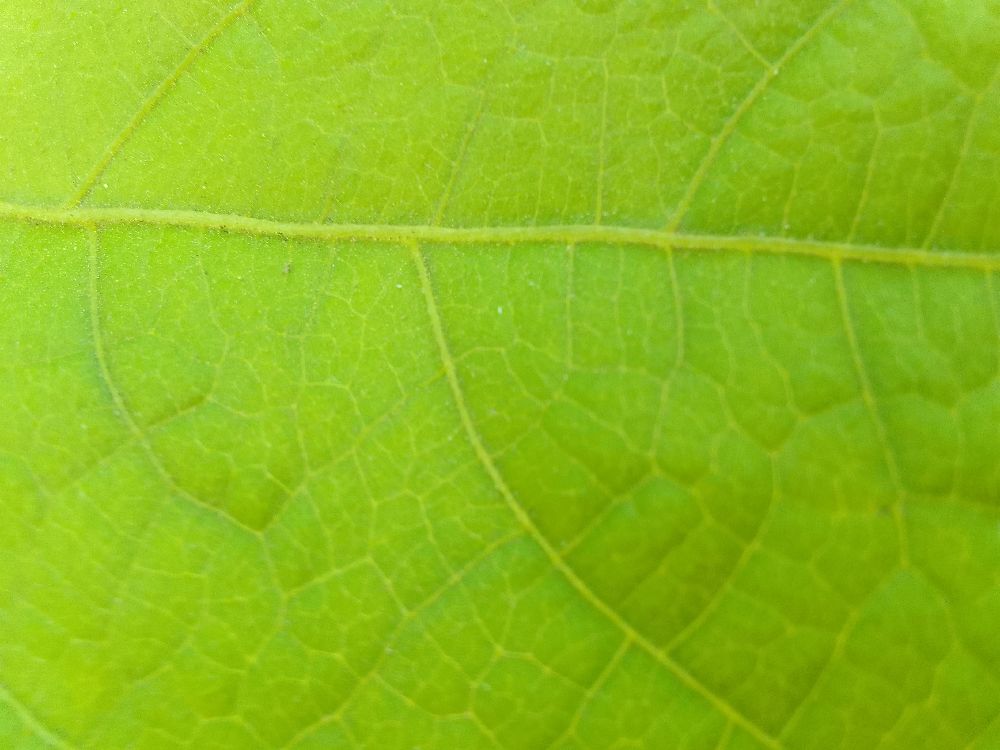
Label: healthy